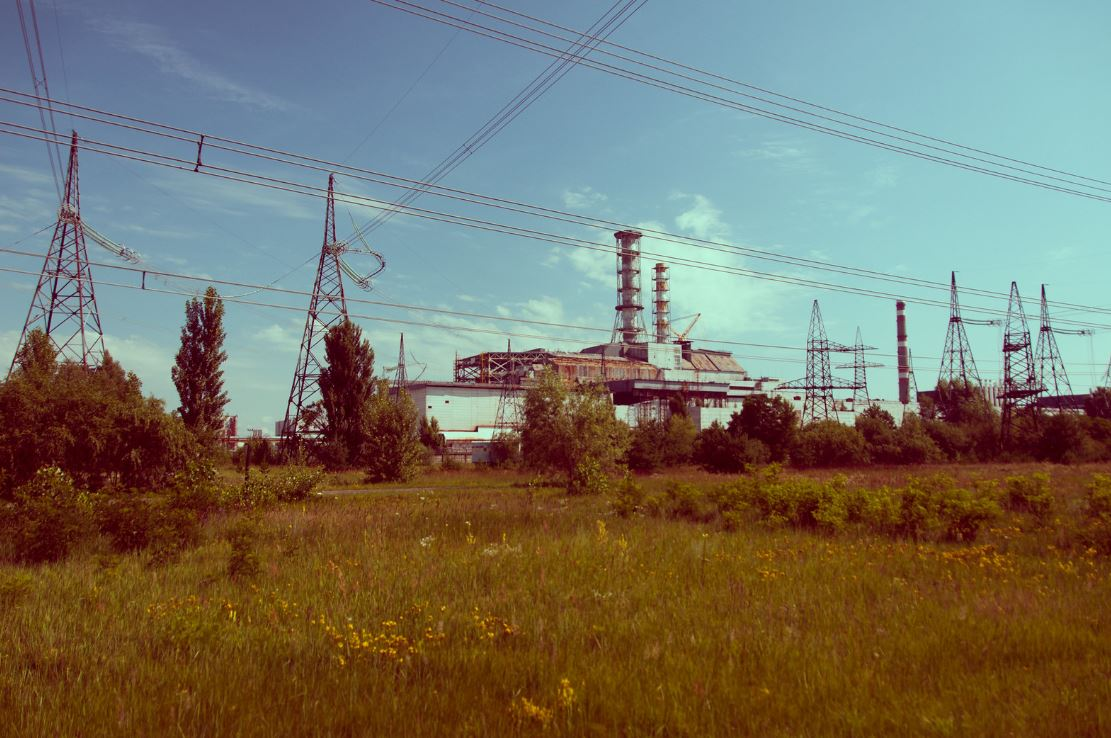
Fire: no
Smoke: no